Barack Obama assassination plot in Denver

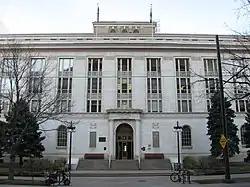
Adolf, Gartrell and Johnson were linked to vandalism shootings, one of which targeted the U.S. Custom House in Denver.

After their arrest, law enforcement officials investigated whether Adolf, Gartrell and Johnson were linked to vandalism shootings that targeted at least two federal buildings in Denver two weeks prior to their arrest. Windows were shot at the U.S. Custom House and the U.S. Military Entrance Processing Station in Denver's downtown Federal District. Authorities were also studying whether a bullet recovered from a Hertz rental car shot on August 15 could have matched the guns seized from the men.